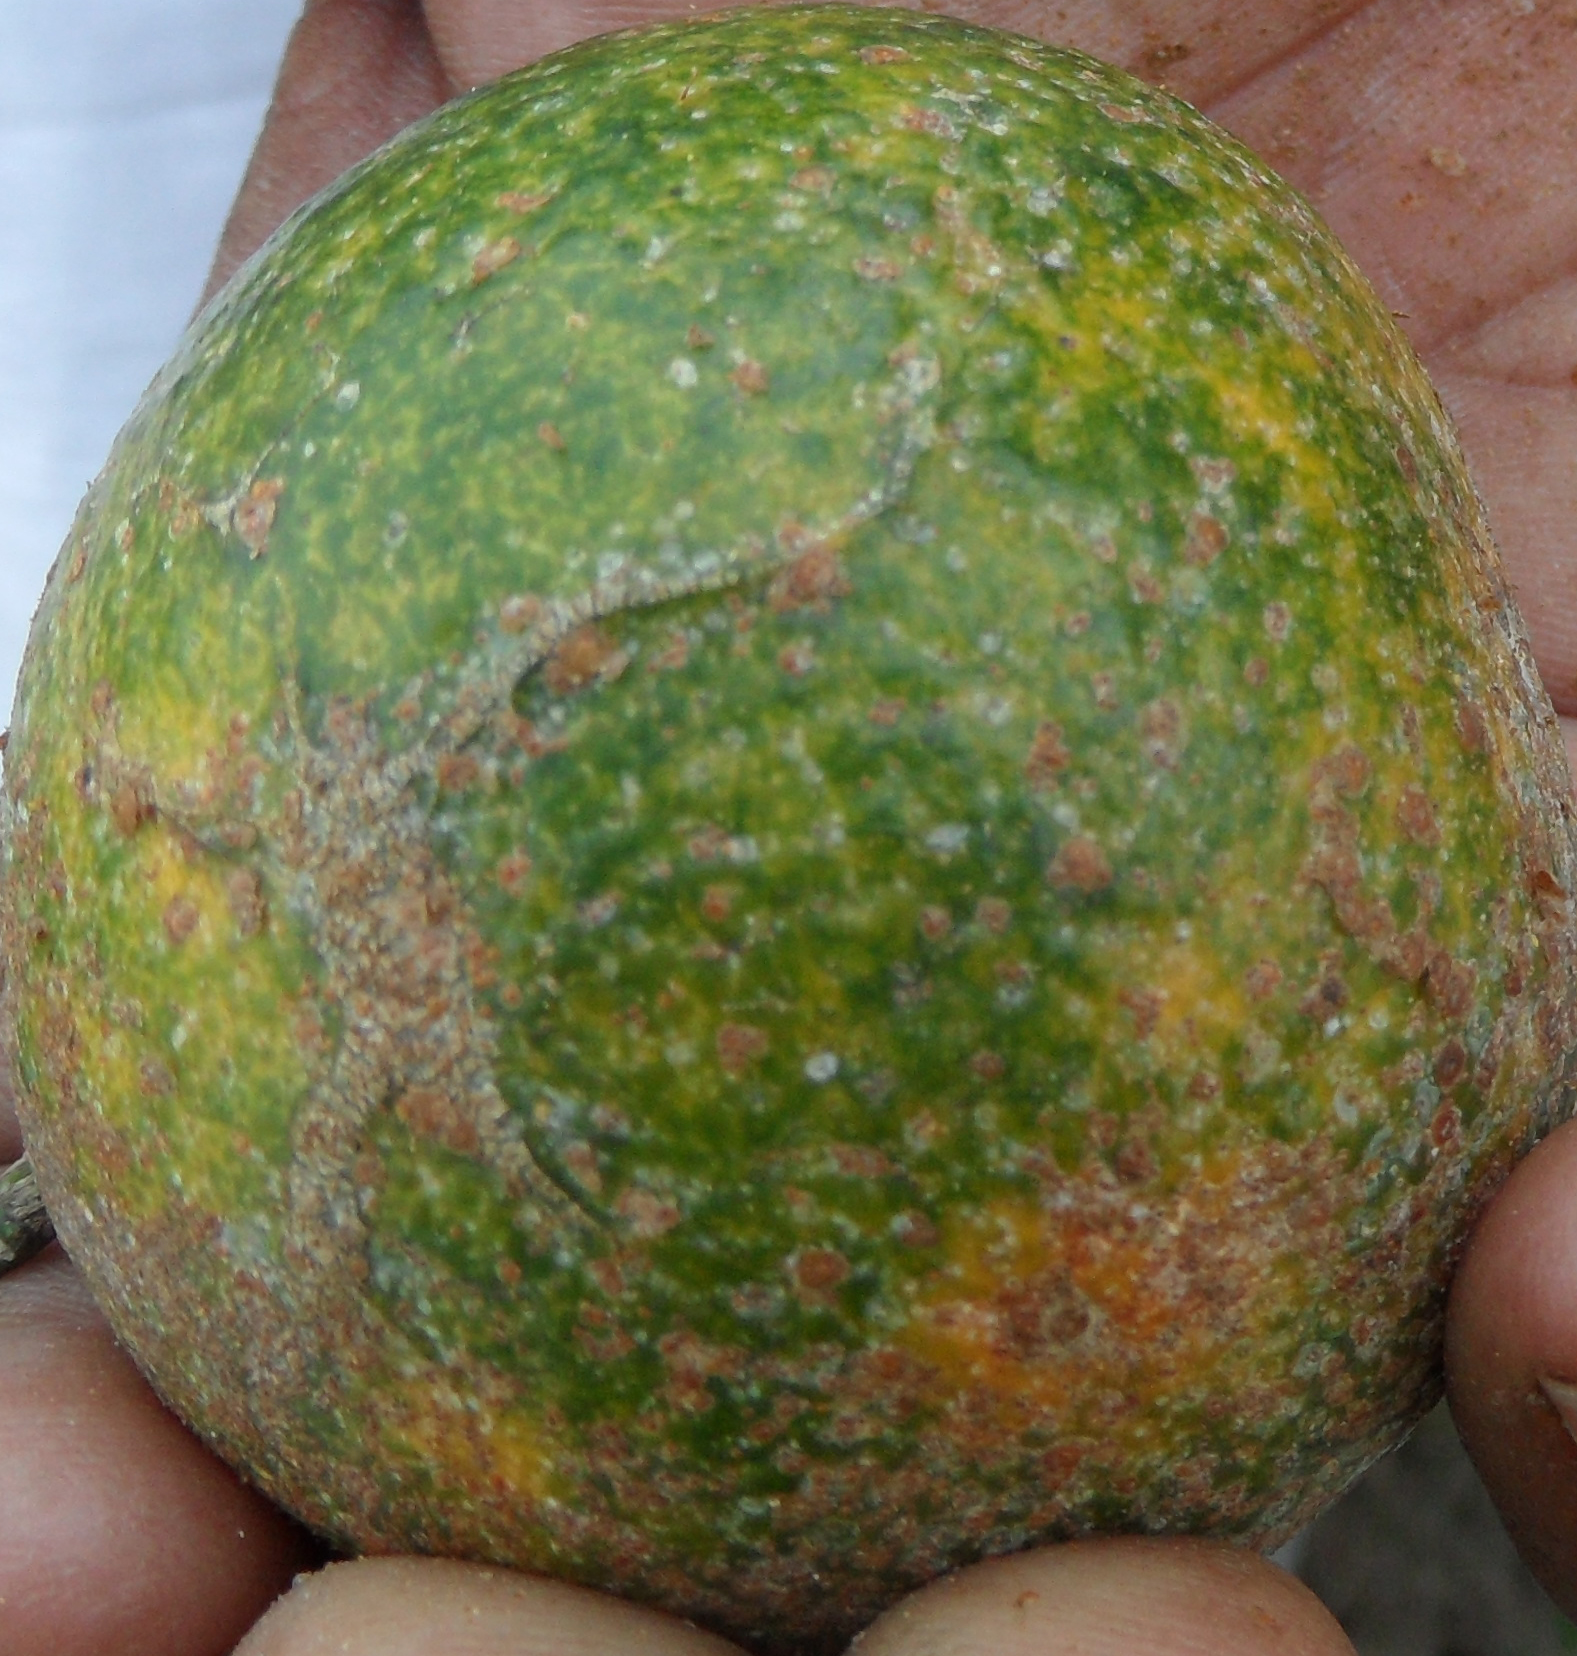
Plant part: fruit
Disease: greening